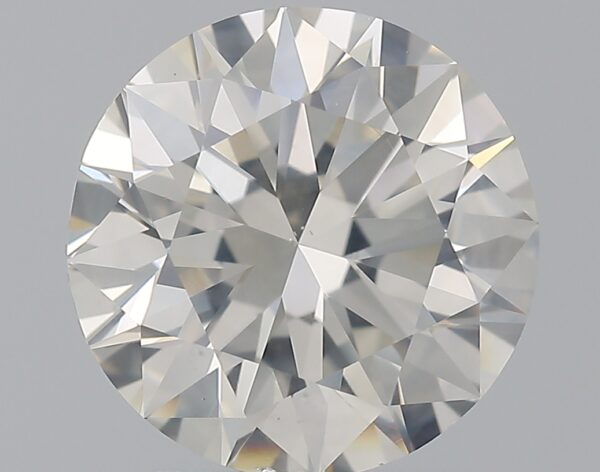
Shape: round
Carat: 2
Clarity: SI2
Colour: I
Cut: EX
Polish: EX
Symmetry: EX
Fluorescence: N
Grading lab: GIA
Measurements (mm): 8.04 x 8.08 x 4.99